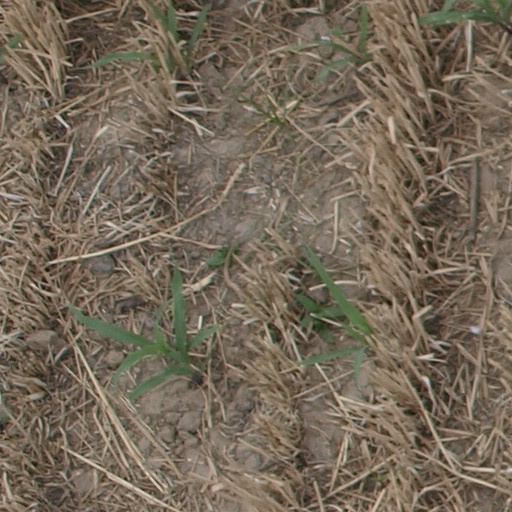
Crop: maize; corn